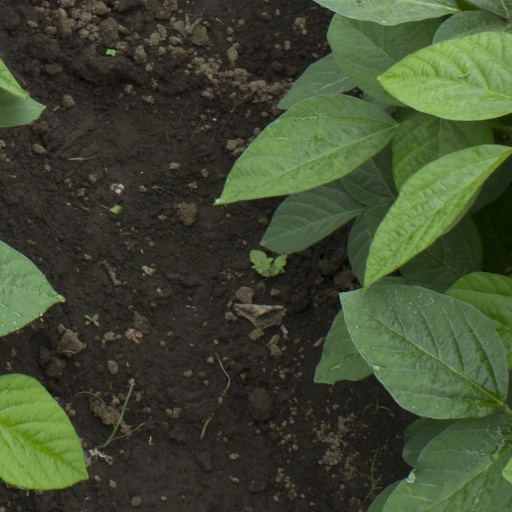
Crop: soybean